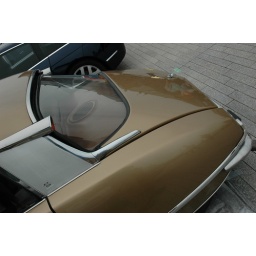
Scenery of event of French car &amp;quot;French French 2008&amp;quot; held in Yokohama red brick warehouse on June 28.